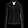
Label: Coat